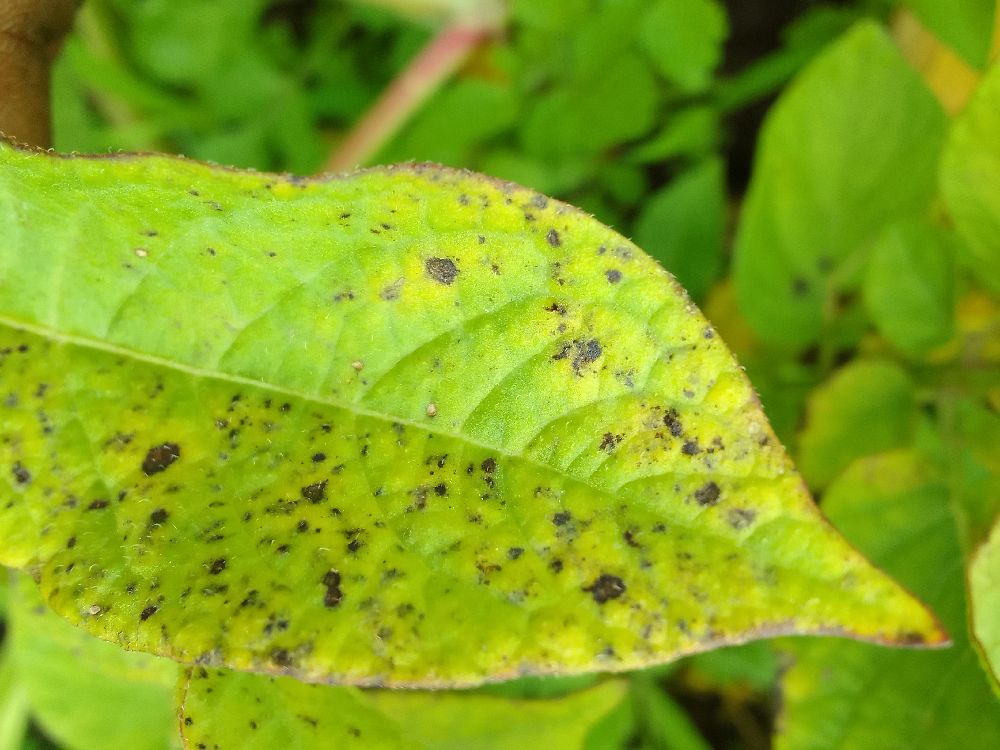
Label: Early blight